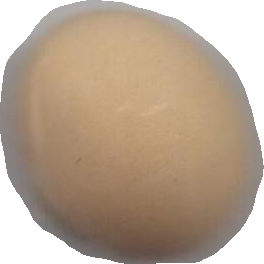
Variety: Grobogan